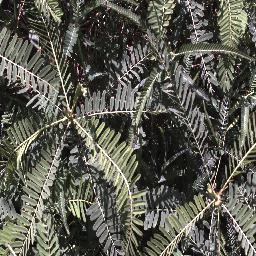
Label: negative